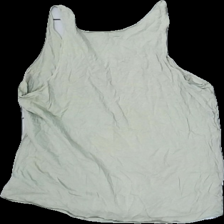
View: back
Type: Tank top
Category: Ladies
Brand: Not in the list
Brand text on label: FSBN
Colors: Green
Material: 100% Cotton
Cut: Loose
Size: L
Season: All
Stains: Minor
Damage: stain
Damage location: top left
Damage 2: stain
Damage 2 location: top right
Damage 3: hole
Damage 3 location: top left
Price range: <50
Recommended usage: Recycle
Description: green tank top